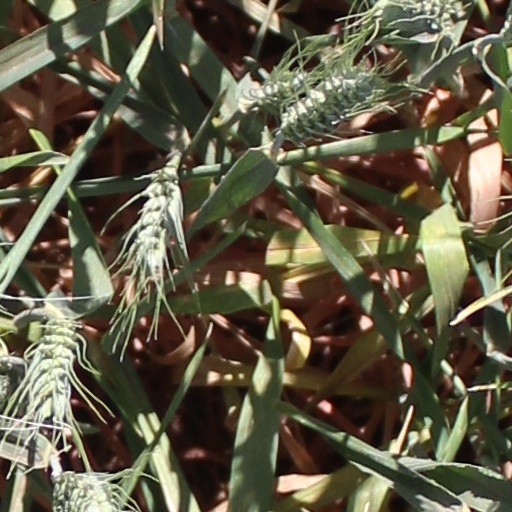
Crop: wheat